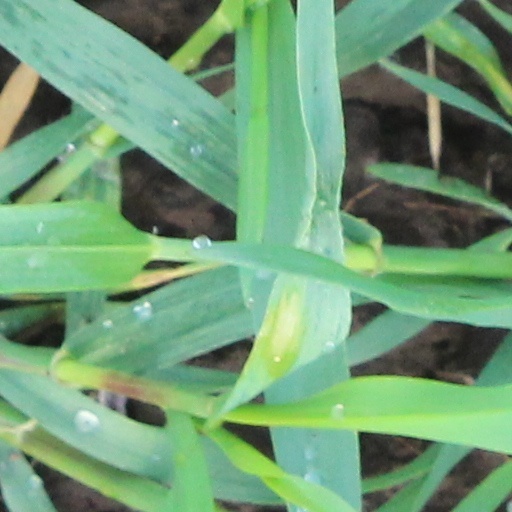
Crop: wheat